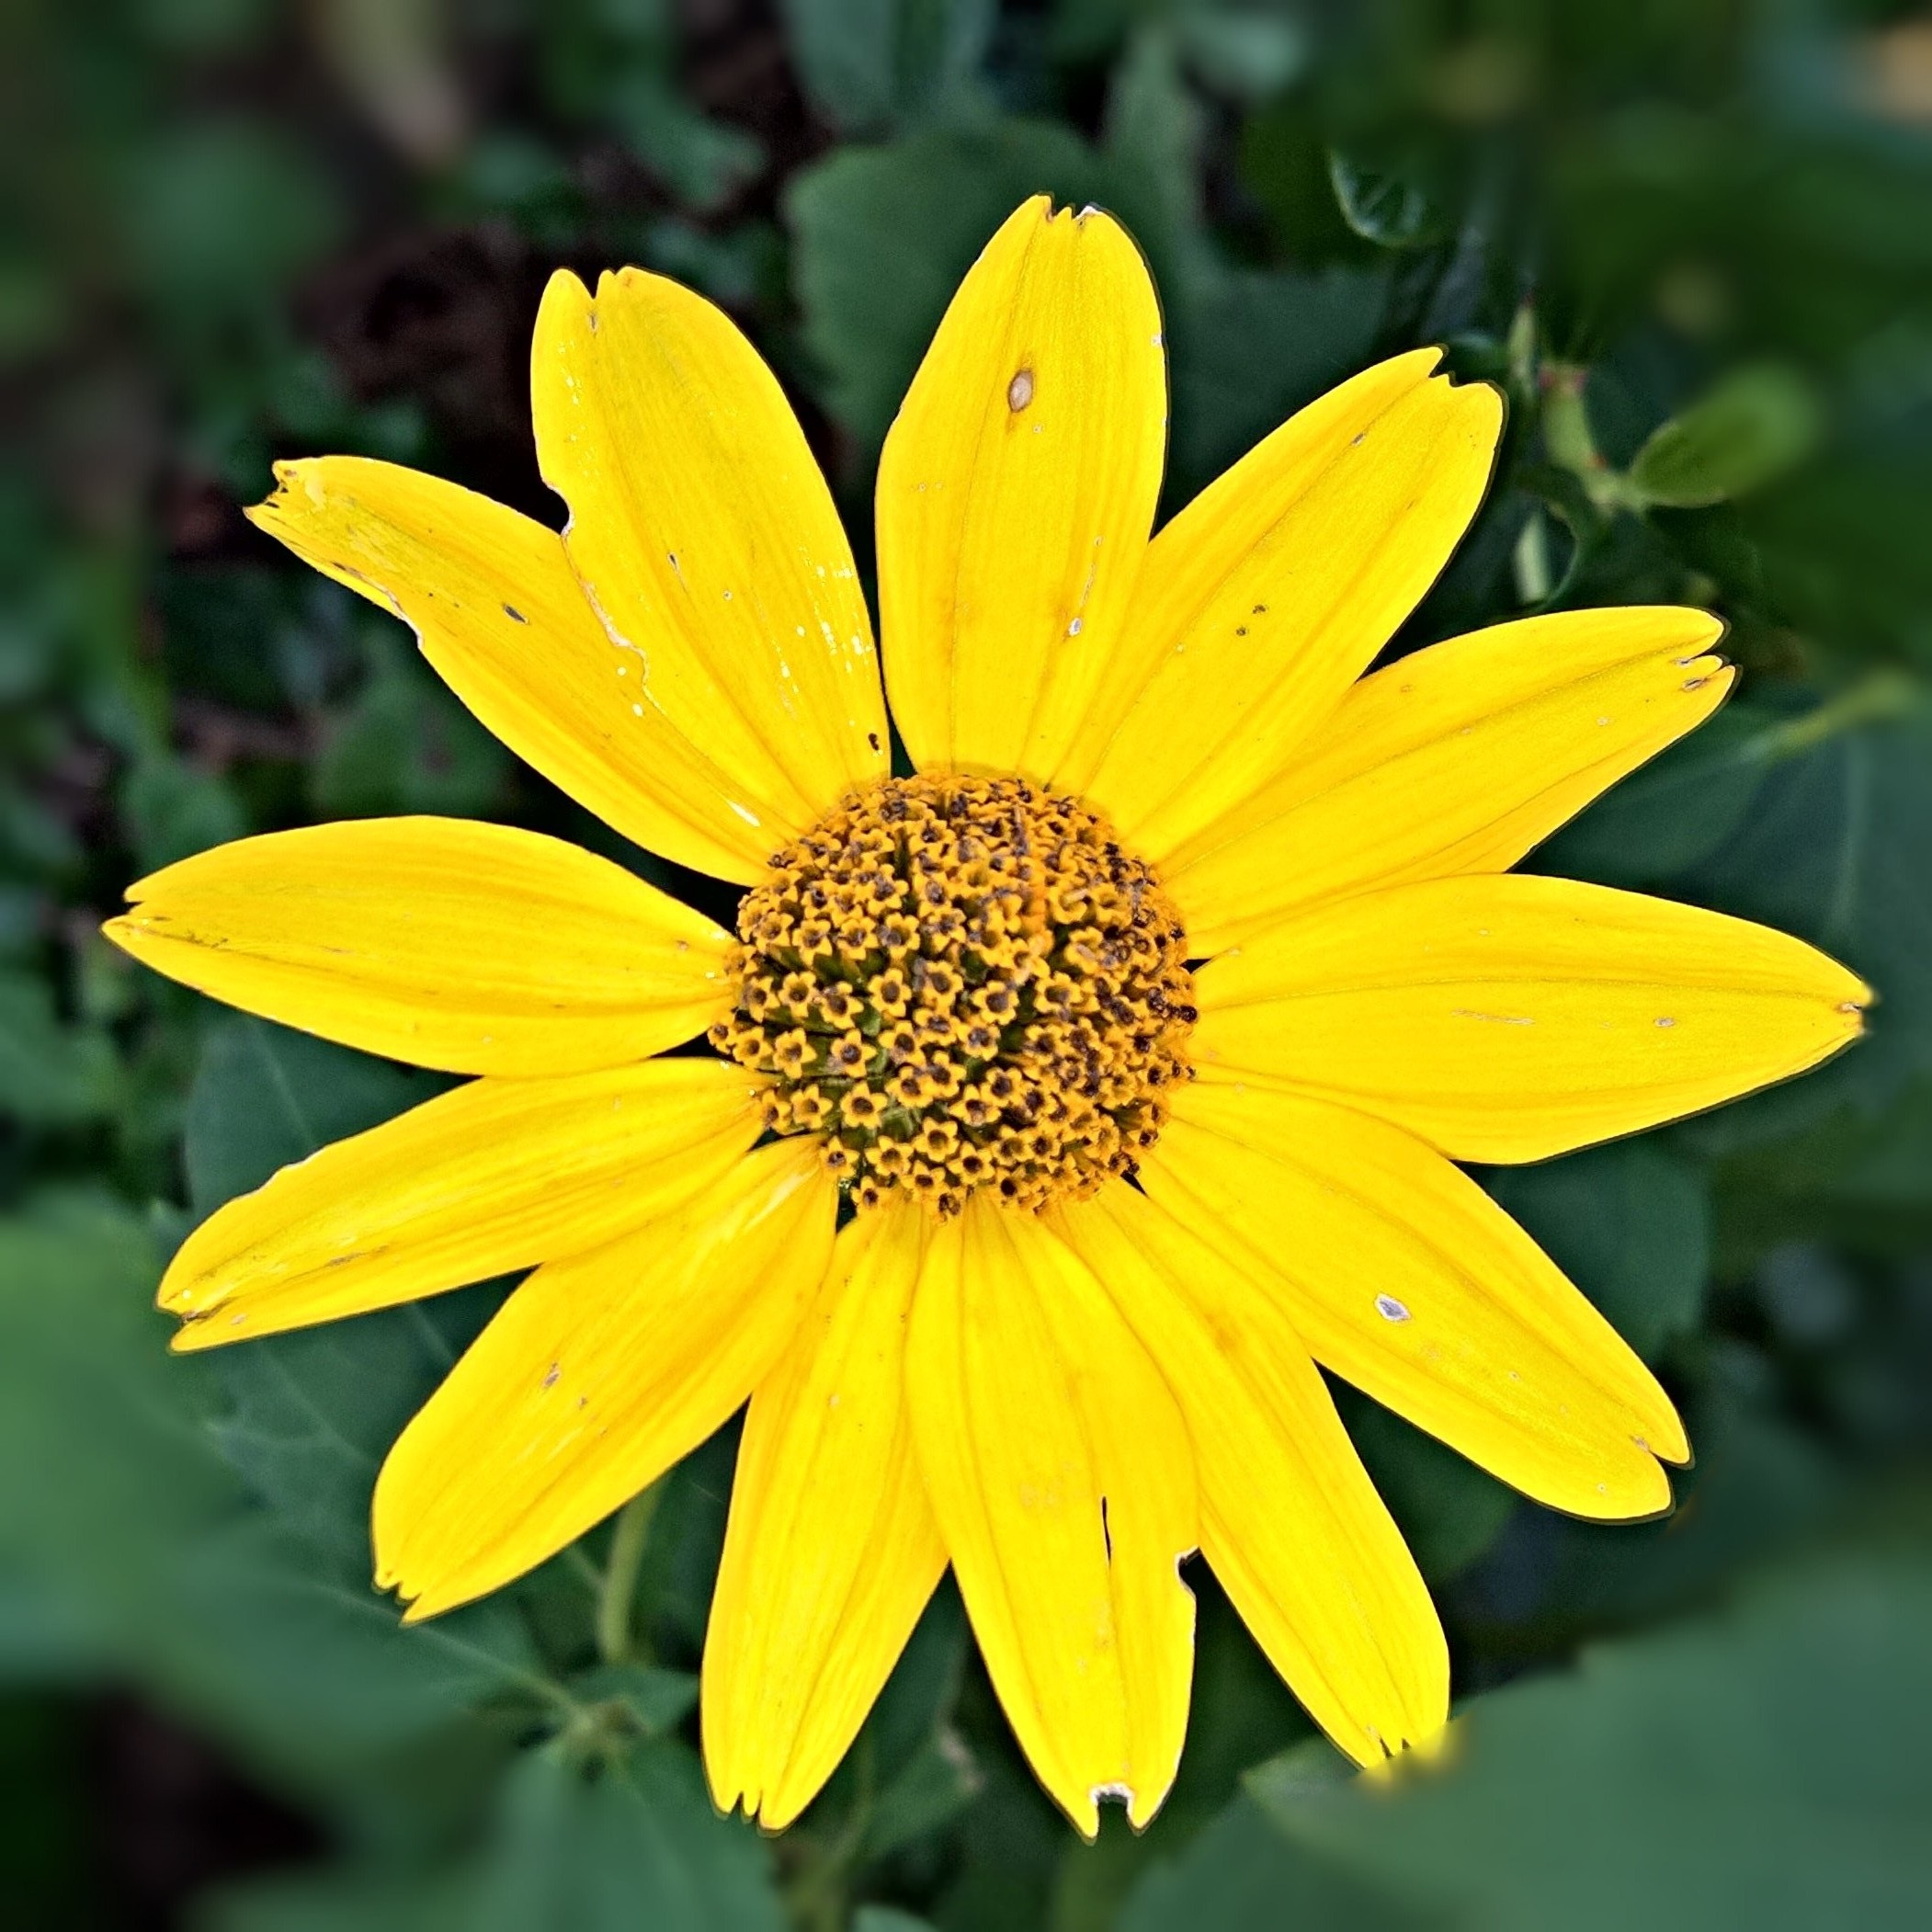
plant, flower, petal, herb, macro, yellow, flora, wildflower, autumn flower, macro photography, single bloom, perennial sunflowers, under the species of sunflower, yellow petals, small brown pollen tubes, flowering plant, daisy family, oxeye daisy, annual plant, land plant, marguerite daisy